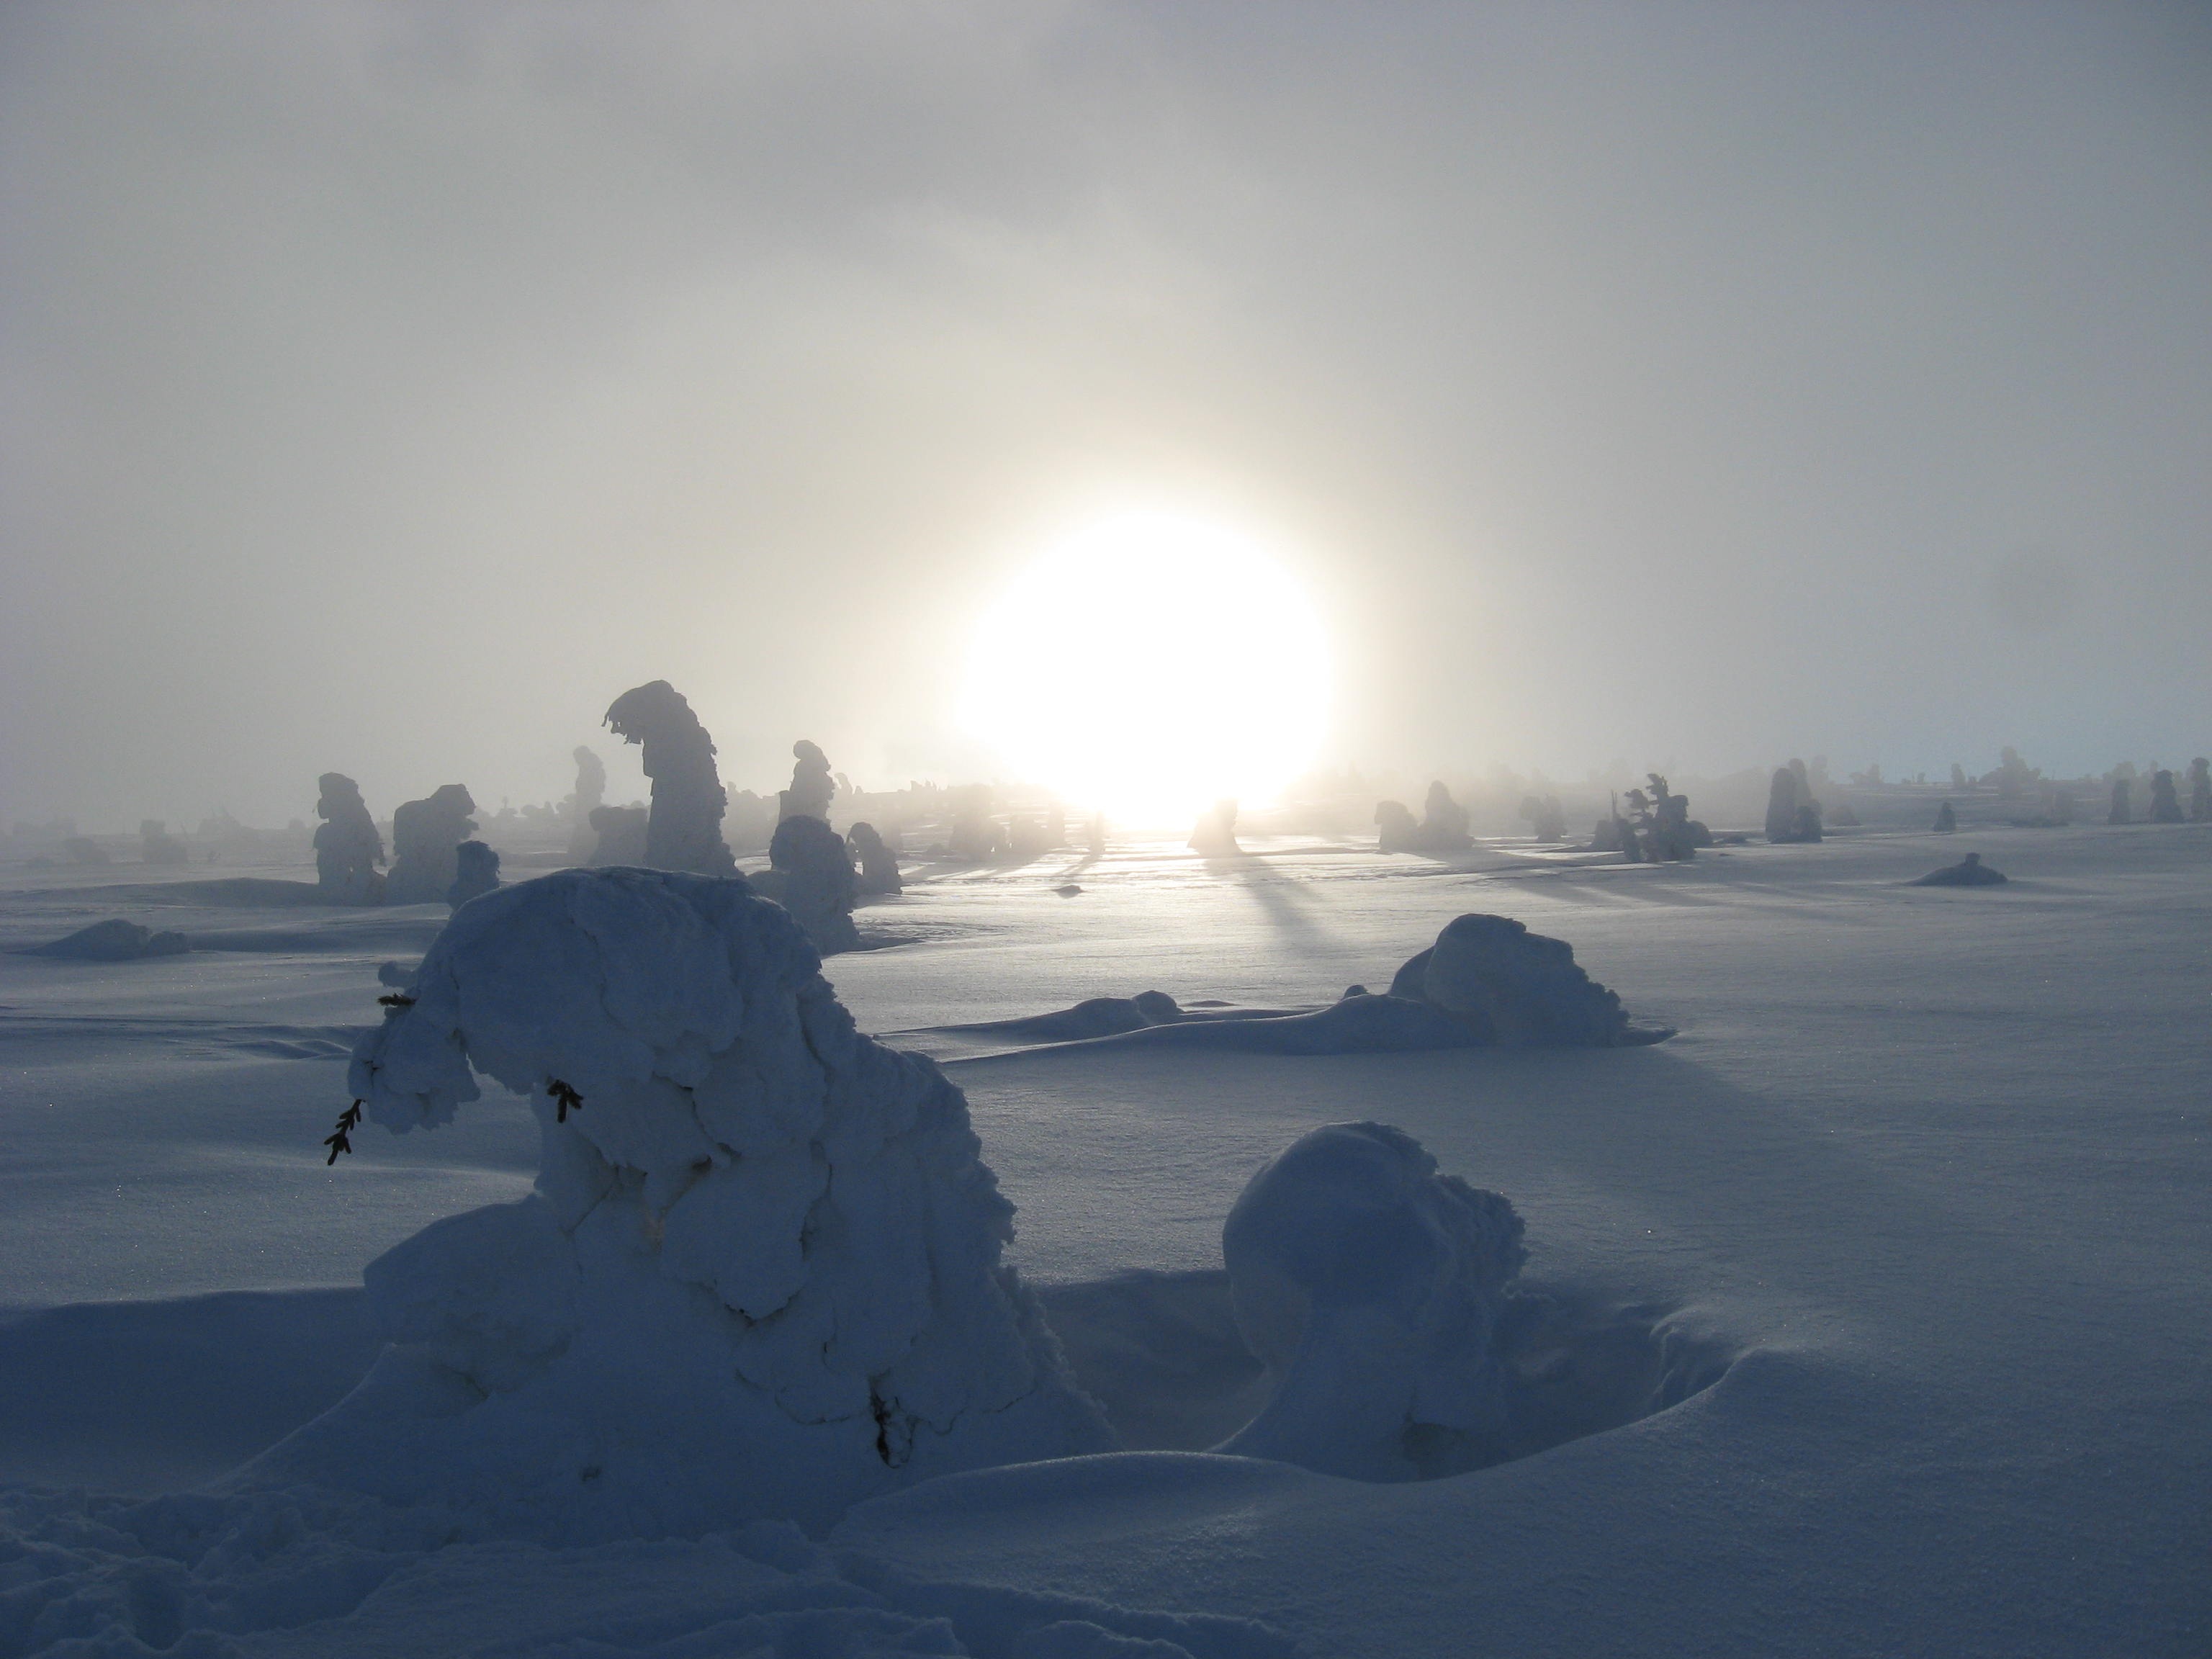
landscape, tree, mountain, snow, winter, morning, view, dawn, ice, weather, arctic, season, iceberg, mountains, blizzard, freezing, arctic ocean, krkono e giant mountains, natural environment, atmospheric phenomenon, geological phenomenon, sea ice